Military history of Birmingham

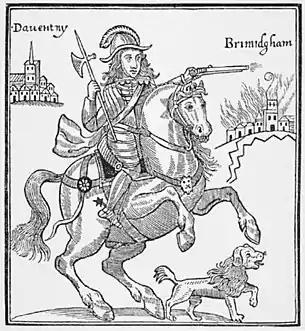
Front of a Parliamentarian pamphlet "A True Relation of Prince Ruperts Barbarous Cruelty against the Towne of Brumingham".

In March 1643 Prince Rupert in command of about 1,900 men requested entry to the unfortified town which was refused by about 200 towns folk and a company of Roundheads from the garrison at Lichfield under the command of Captain Richard Greaves. The Battle of Camp Hill started with a direct assault by the Cavaliers on the earthworks at Camp Hill, after being twice repulsed the Cavaliers captured the earthworks by launching flanking attack with their cavalry. The Cavaliers pursued the fleeing townsmen into Birmingham where they came under fire from some houses, which they torched. At the far end of the town at Cape Hill the Roundhead troopers charged and successfully checked the Cavaliers, killing their officer William, Earl of Denbigh, and allowing Graves and his men to retreat unmolested back to Lichfield.